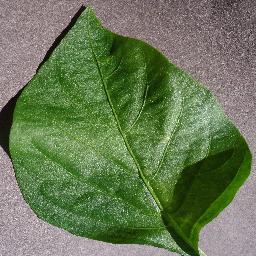
Label: Pepper,_bell___healthy